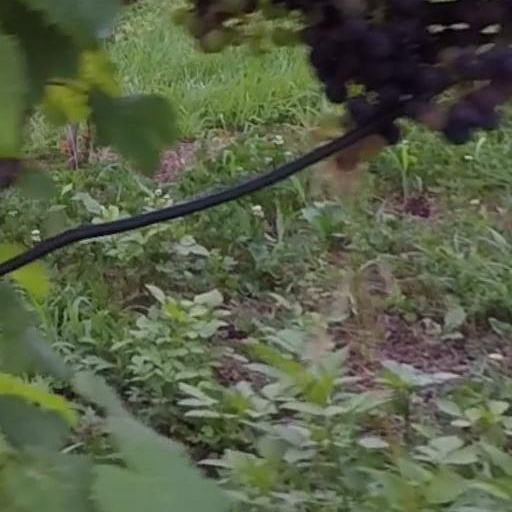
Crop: grape